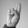
ASL letter: R